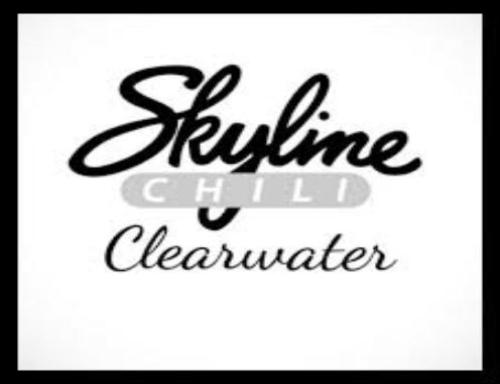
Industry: Food